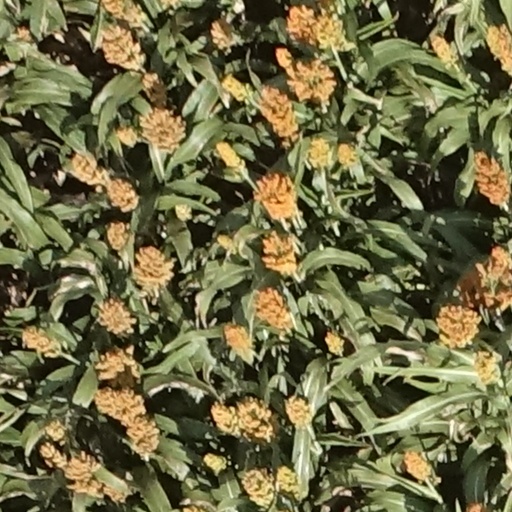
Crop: sorghum